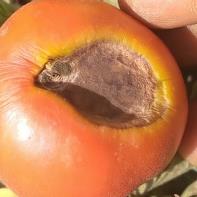
Crop: Tomato
Condition: blossom-end-rot-d